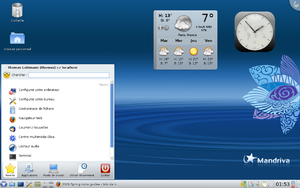
Mandriva 2009.1 alias Spring est le nom donné à la 24ᵉ édition de la distribution Mandriva Linux. Elle est sortie le 29 avril 2009 après avoir été retardée pendant son développement. Elle présente de nombreuses améliorations importantes, comprenant KDE 4.2, un nouveau serveur X.Org, l'arrivée de Qt 4.5, et propose essentiellement des améliorations techniques, telles qu'une meilleure compatibilité avec les netbooks, un temps de démarrage sensiblement amélioré, et d'autres nouveautés. Le thème Ia Ora a été peaufiné, quelques teintes ont été modifiées, et les fenêtres ont été très légèrement arrondies sous KDE4. Les DVD de Mandriva 2009 Spring disposeront d'un module permettant de restaurer son système en utilisant les sauvegardes incrémentales prises par Draksnapshot et stockées sur un disque dur externe. Cette version est très attendue par beaucoup pour gommer les problèmes et erreurs apparus avec son prédécesseur, Mandriva 2009. Son successeur est Mandriva 2010.